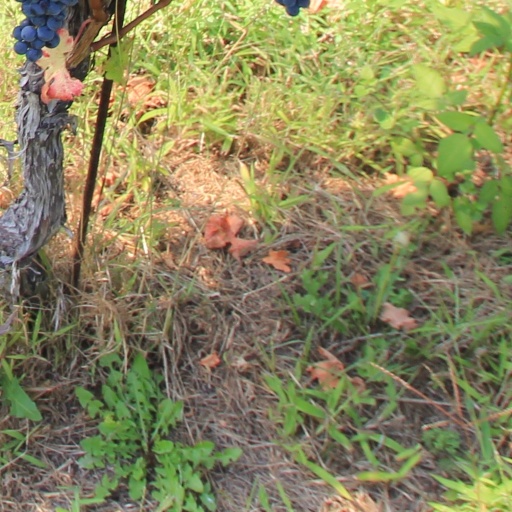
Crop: grape